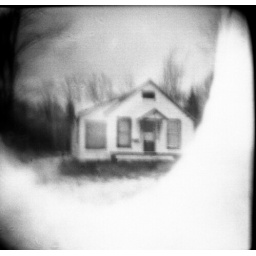
grainy house framed in white